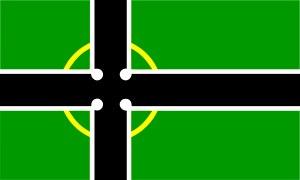
Bleimor était une organisation de scouts bretons. Le nom signifie le loup de mer en breton. Il vient du pseudonyme utilisé par un poète breton Jean-Pierre Calloc'h, mort lors de la Première Guerre mondiale. C'est aussi par homonymie, le nom d'un groupe de résistants ayant agi en Centre-Bretagne durant la Seconde Guerre mondiale.
L'Association des guides et scouts d'Europe, couramment désignée comme les Scouts d'Europe, est un mouvement de scoutisme catholique français.